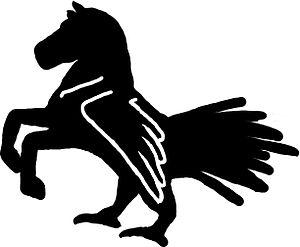
Hippalectryon, dessin sous GIMP